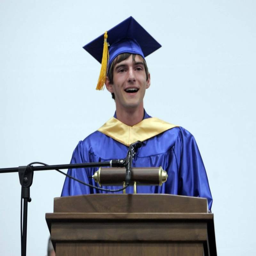
images from the graduation ceremony .